Eusebius of Vercelli

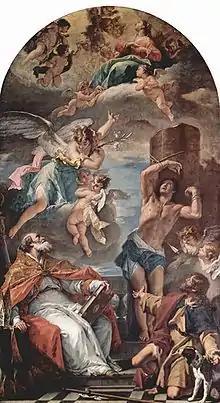
"The Virgin Mary in Glory with Archangel Gabriel, and Saints Eusebius of Vercelli (seated), Saint Sebastian, and Saint Roch", Sebastiano Ricci.

Eusebius of Vercelli (c. 2 March 283 – 1 August 371) was a bishop from Sardinia and is counted a saint. Along with Athanasius, he affirmed the divinity of Jesus against Arianism.